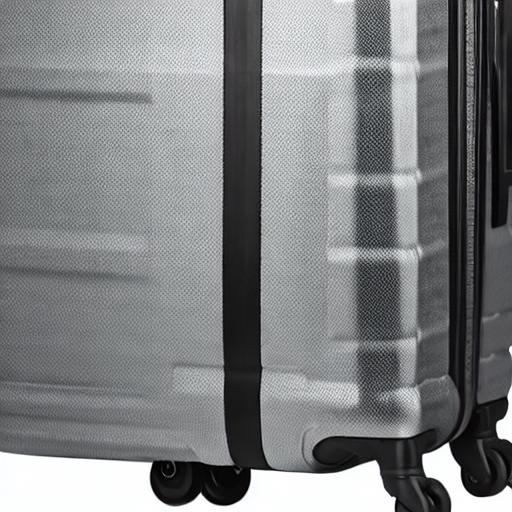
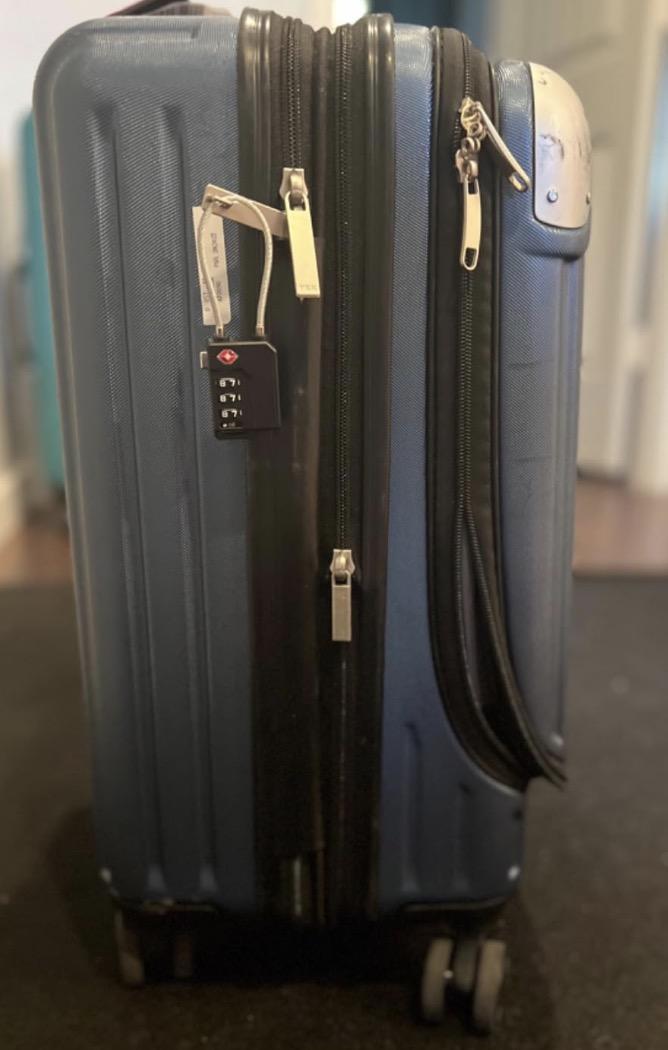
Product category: items_tea
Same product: no